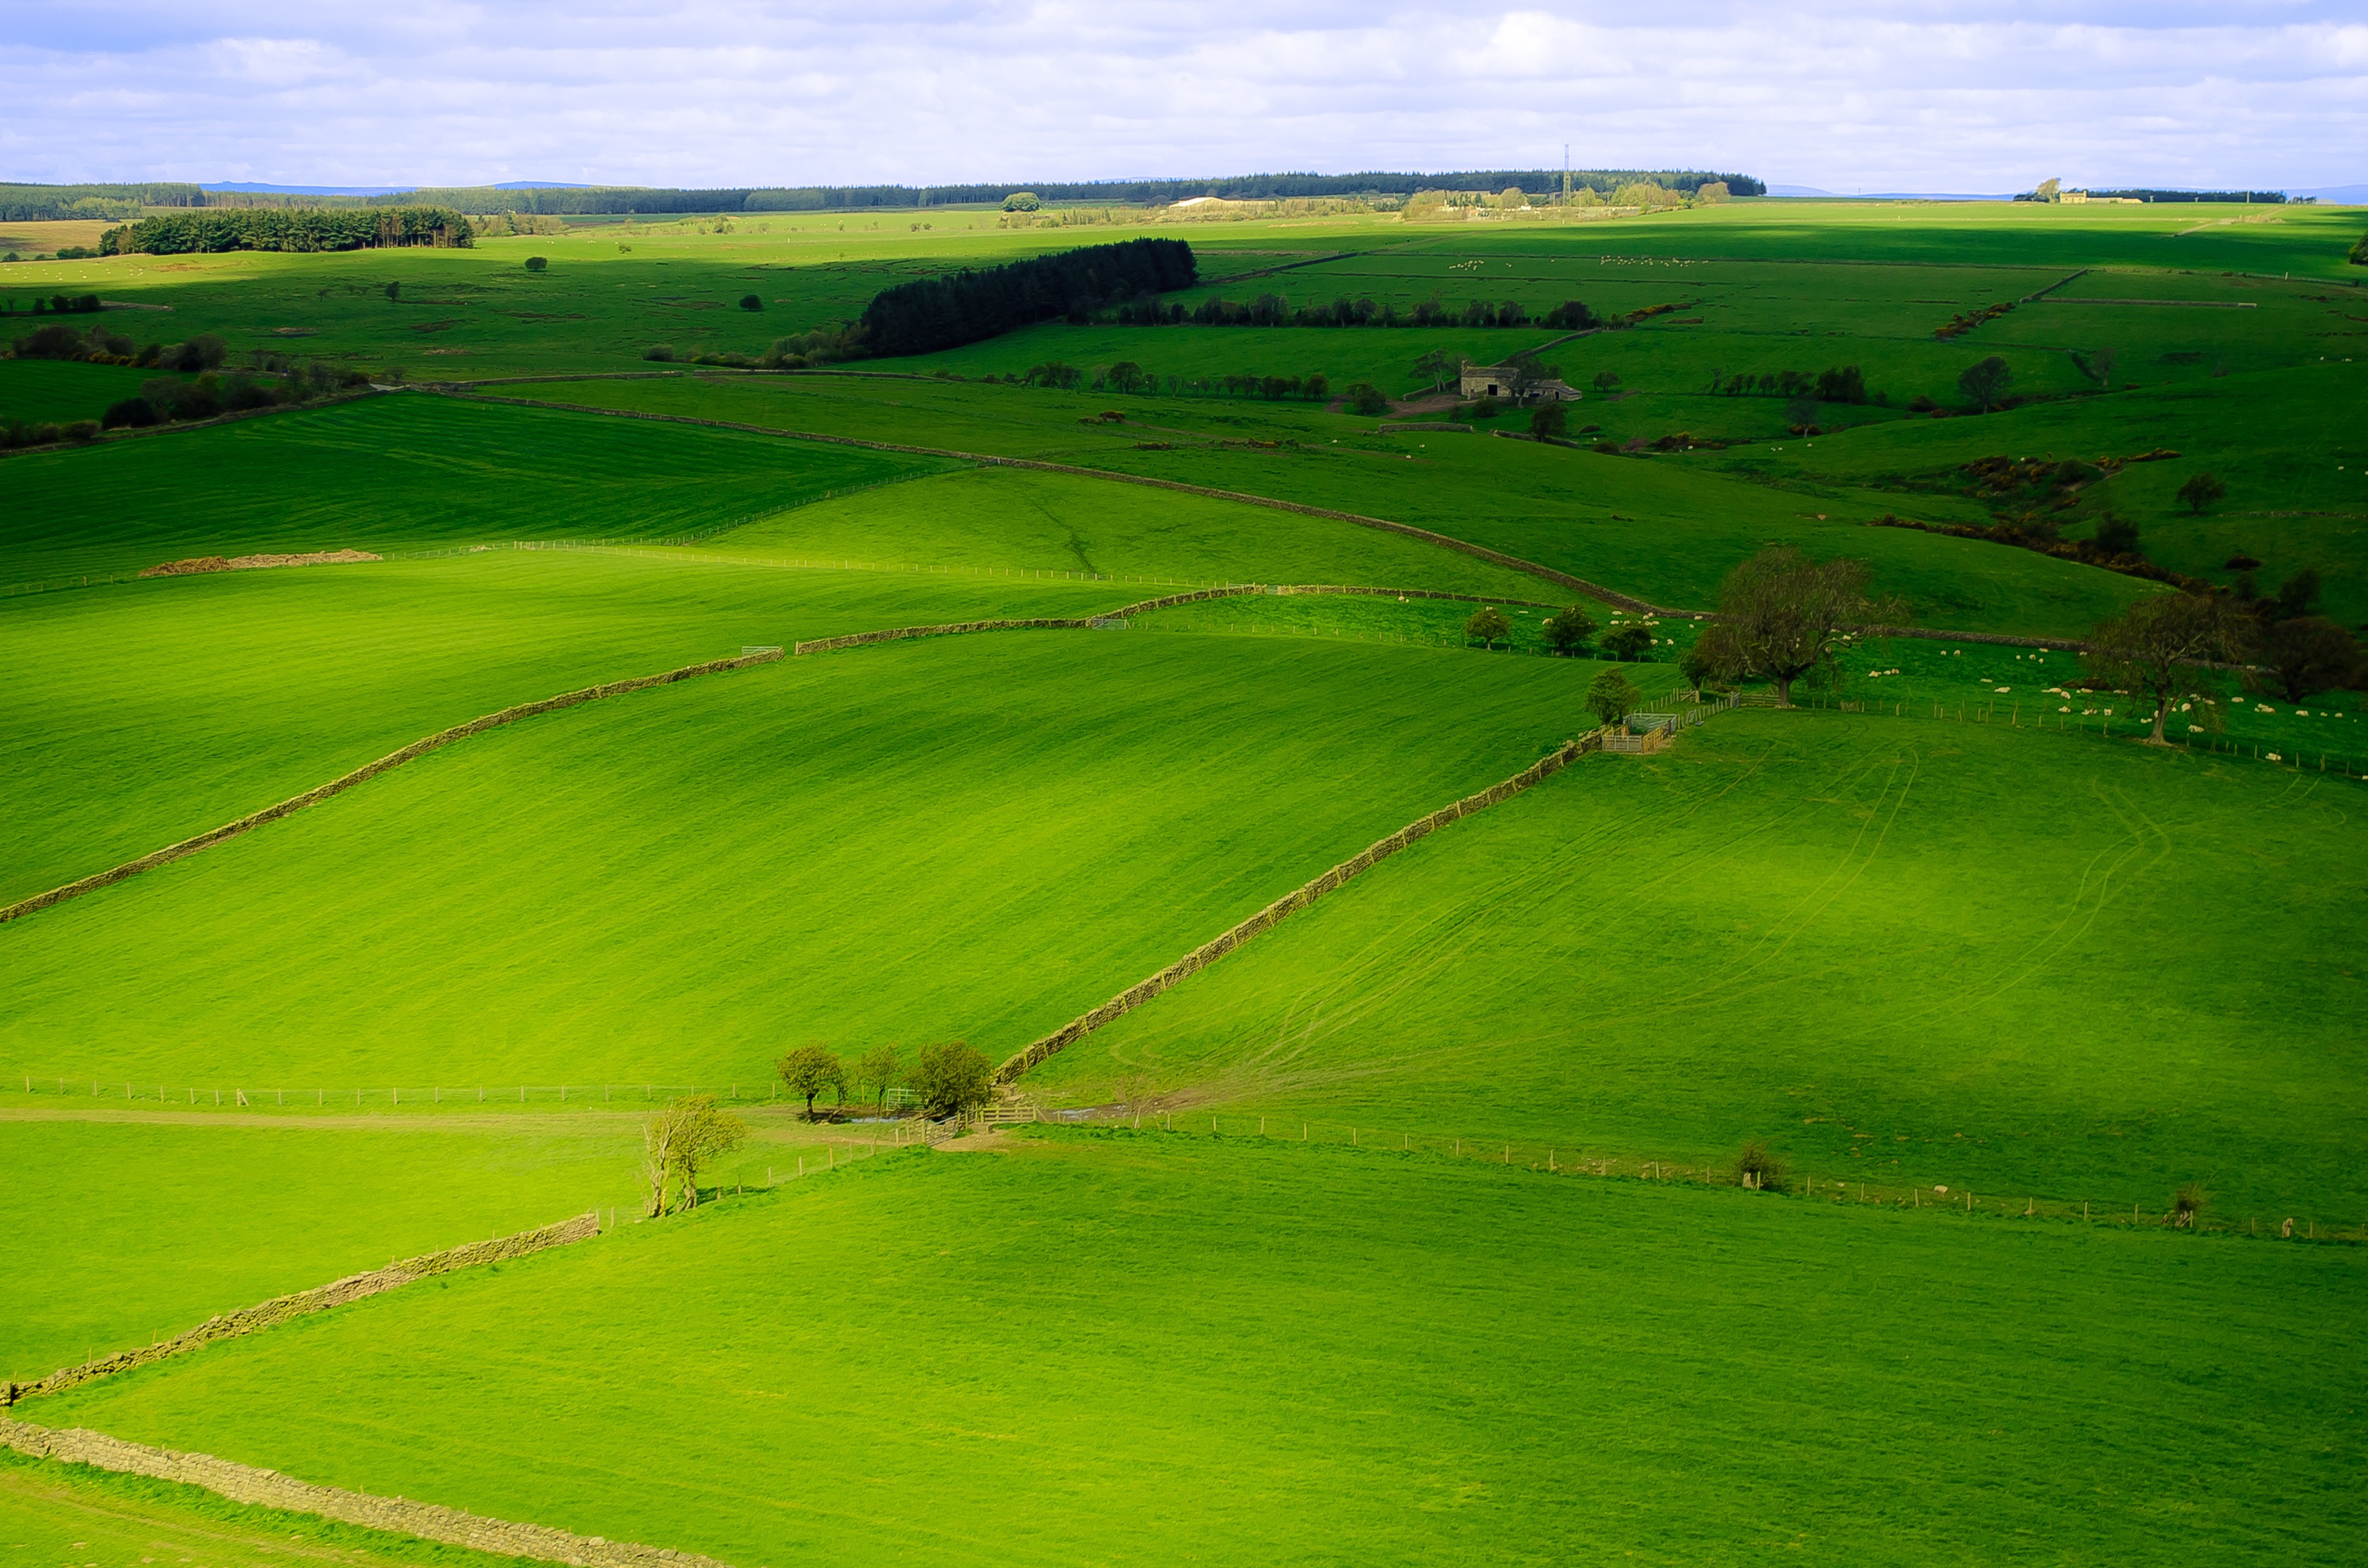
landscape, tree, grass, structure, sky, field, farm, lawn, meadow, prairie, hill, summer, spring, green, pasture, agriculture, season, plain, golf course, trees, england, hills, yorkshire, north, clouds, grassland, plateau, habitat, steppe, rural area, paddy field, aerial photography, natural environment, geographical feature, sport venue